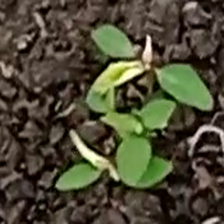
Weed species: Moti_dudhi(Euphorbia_geneculata_L)